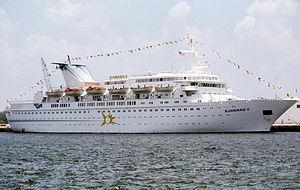
Le navire de croisière Sunward II amarré dans le port de Miami en décembre 1980.Italiano: La nave di crociera Sunward II ormeggiatta nel porto di Miami nel dicembre 1980.
Le Cunard Adventurer est un navire de croisière construit en 1972 par les chantiers Rotterdamsche Droogdok Maatschappij de Rotterdam pour la compagnie Cunard Line. Après avoir porté différents noms, il est détruit à Alang en 2014.
Epirotiki Lines est une compagnie maritime basée au Pirée fondée en 1850 par Anastassios Potamianos. En 1995, elle fusionne avec la Sun Line pour former la compagnie Royal Olympic Cruise Lines.